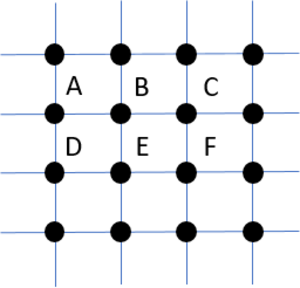
Architecture du réseau maillé.
Le commutateur à autonomie d’acheminement ou centre à autonomie d’acheminement est «un commutateur téléphonique capable d'analyser les signaux de numérotation qu'il reçoit et de choisir un circuit sortant pour acheminer un appel vers sa destination» dans une même zone géographique.